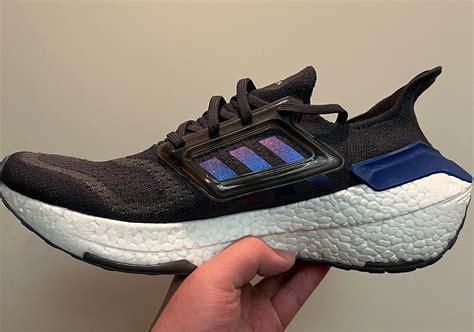
Brand: Adidas
Model: Ultraboost